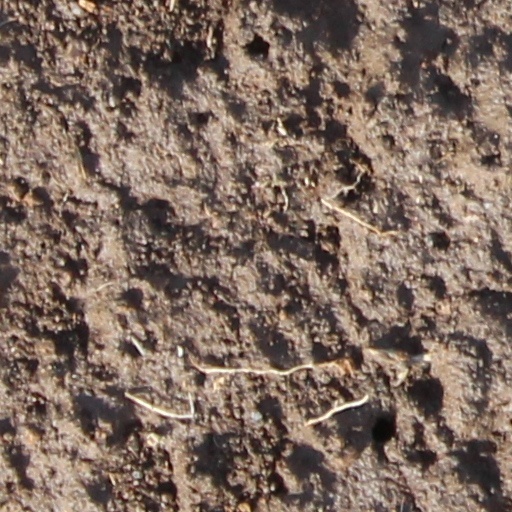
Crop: wheat